Warren Moon

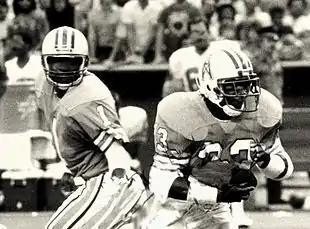
Moon (left) playing with teammate Mike Rozier for the Houston Oilers in 1987

Moon's decision to enter the NFL touched off a bidding war for his services, won by the Houston Oilers, led by Hugh Campbell, his head coach for his first five seasons in Edmonton. Gifford Nielsen—the starting quarterback in 1983—retired after Moon joined the team, stating that Moon becoming the starter was inevitable. Moon had a difficult adjustment period, but threw for a franchise-record 3,338 yards in his first season in 1984, but Campbell was just at the helm and did not finish the 1985 season. When new head coach Jerry Glanville found ways to best use Moon's strong arm in 1986, the team began having success. In the strike-marred 1987 season, the Oilers posted a record, their first winning season since 1980. In his first postseason game in the NFL, Moon passed for 237 yards and a touchdown in the Oilers' 23–20 overtime victory over the Seattle Seahawks in the wildcard round of the playoffs.